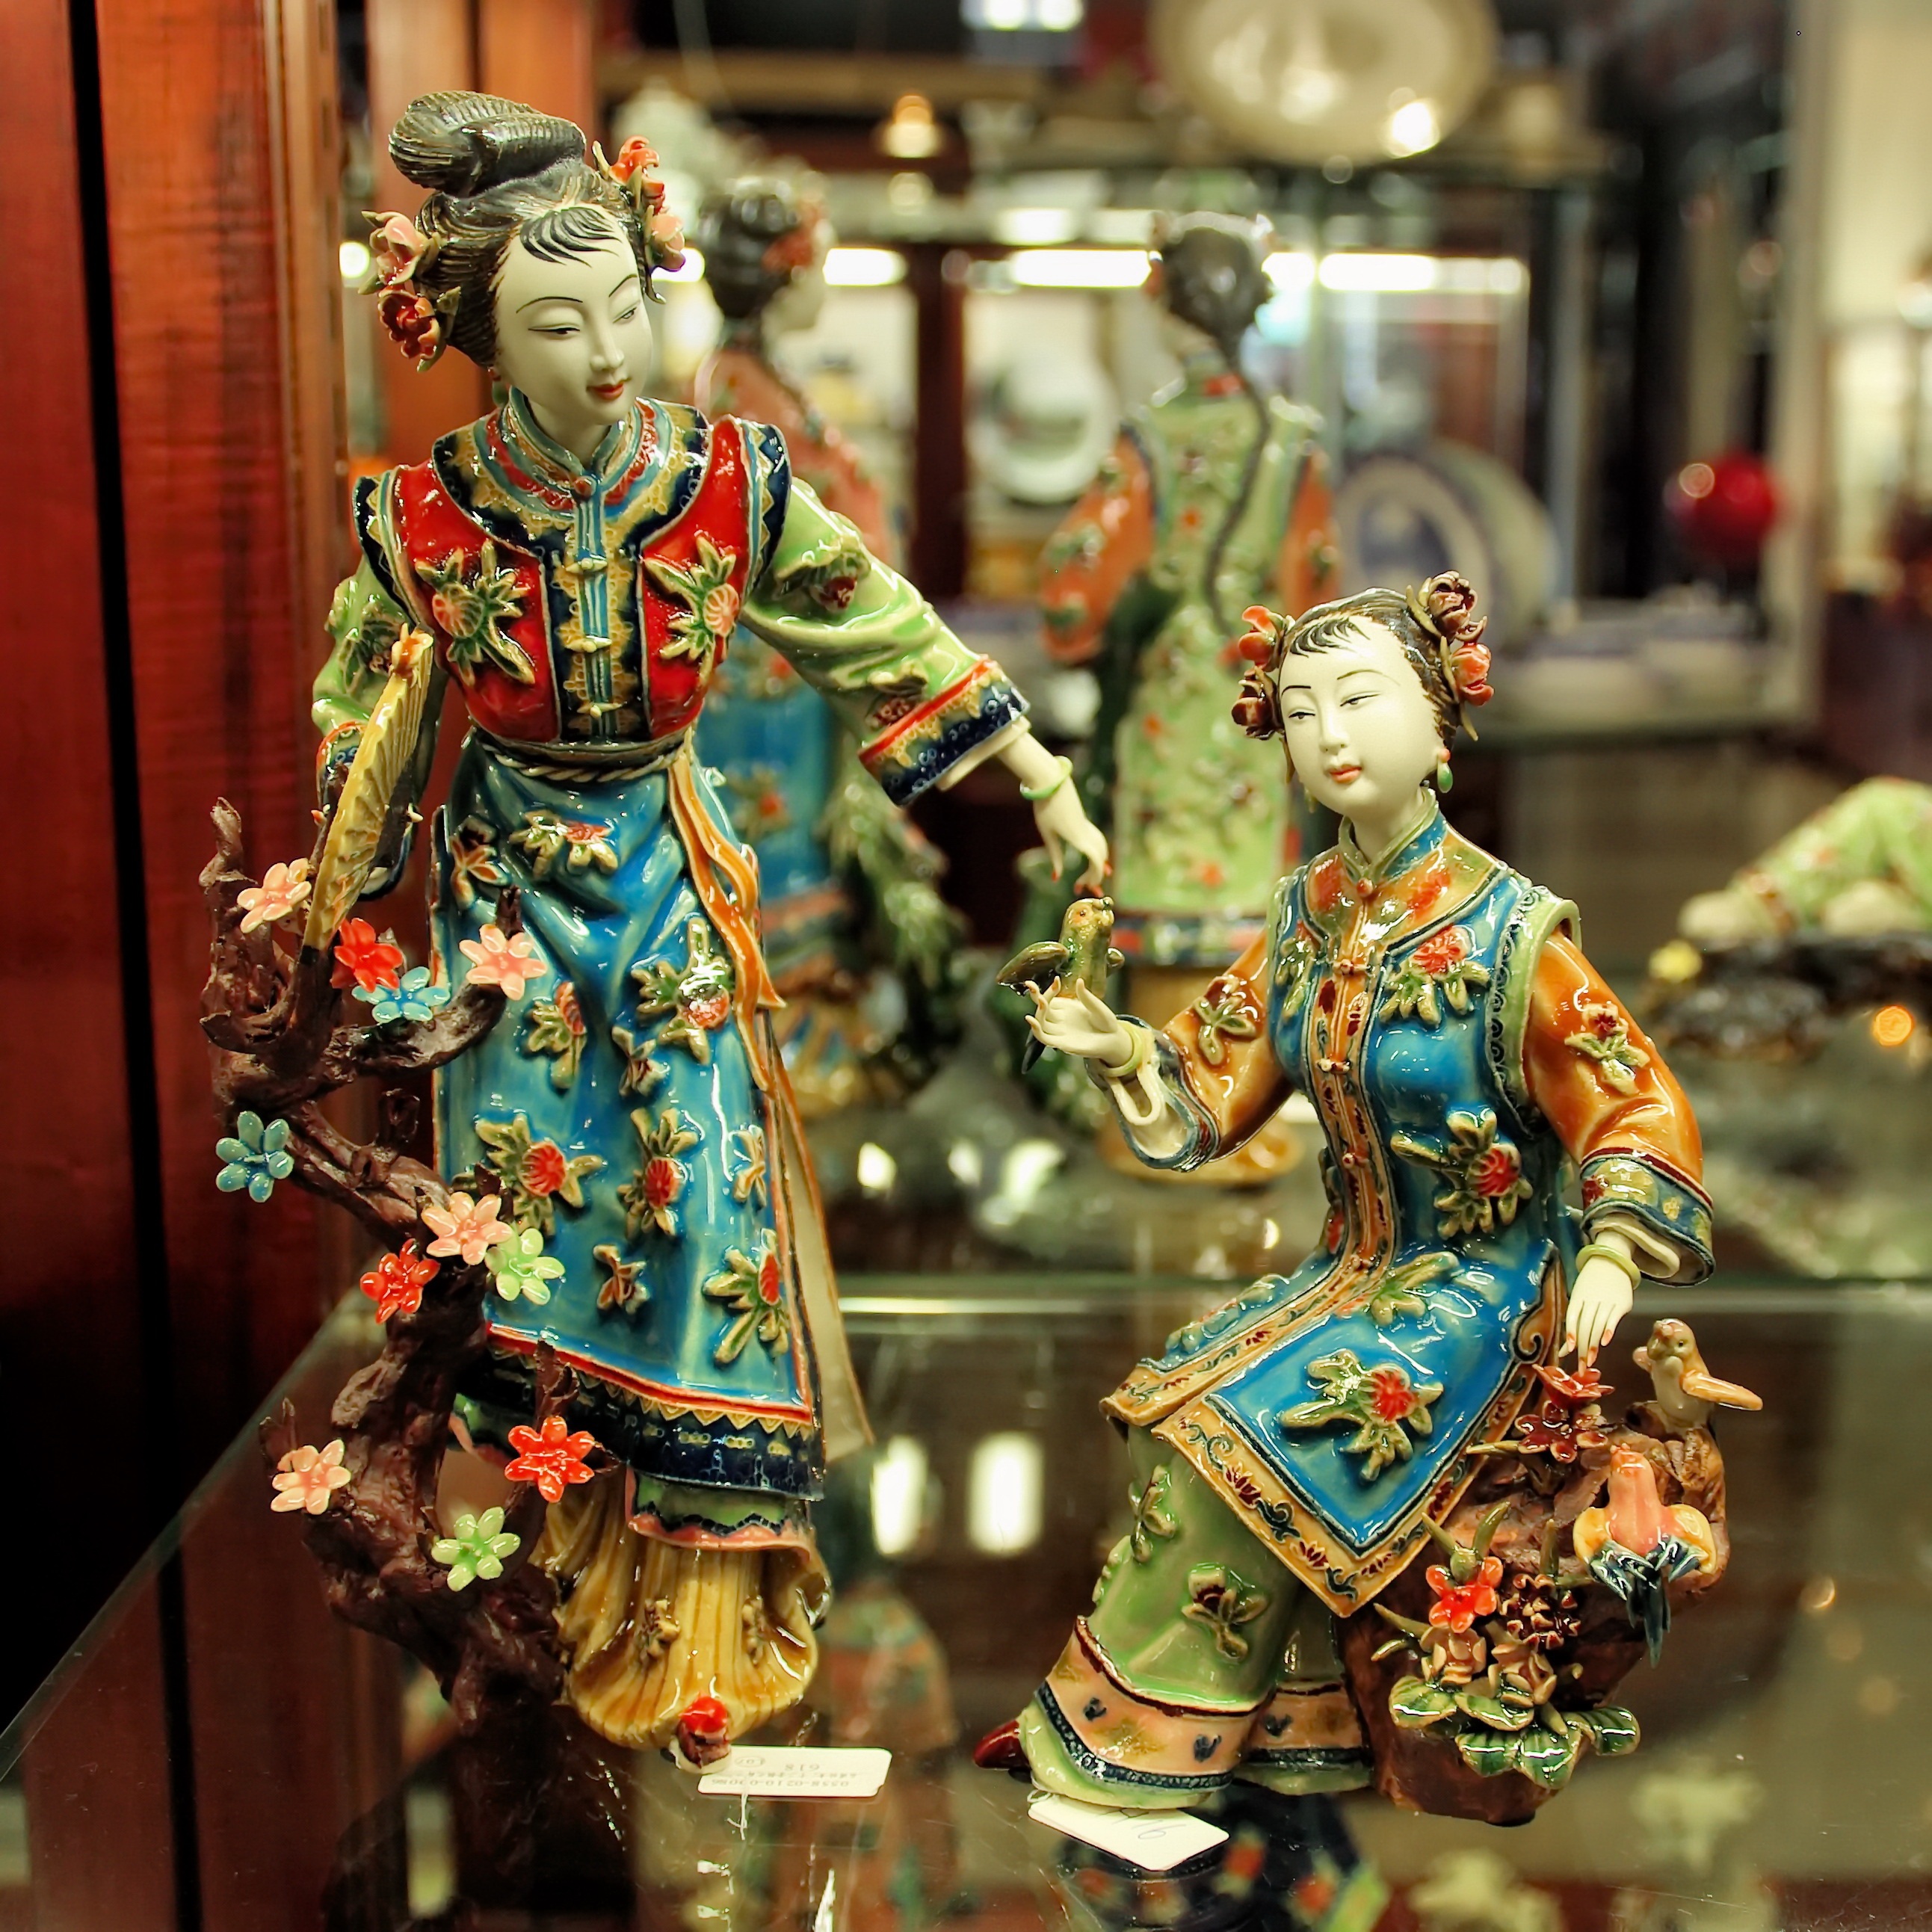
decoration, ceramic, market, trinket, art, cool image, crafts, temple, figurine, statues, china, cool photo, guangdong, courtesans